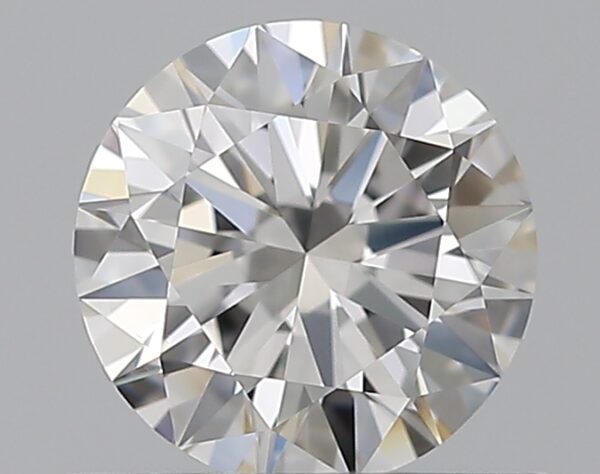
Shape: round
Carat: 0.5
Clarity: VVS2
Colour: E
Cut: EX
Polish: EX
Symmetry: VG
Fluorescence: N
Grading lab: GIA
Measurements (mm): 5.08 x 5.14 x 3.09